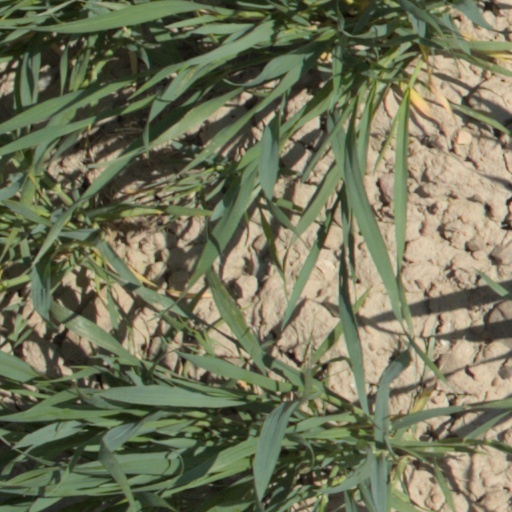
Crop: wheat